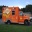
Label: ambulance